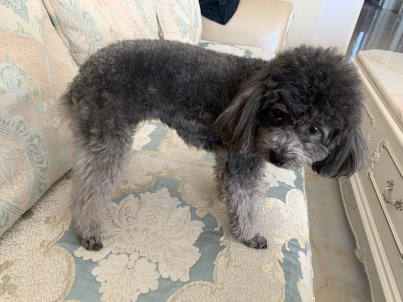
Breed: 7449-n000128-teddy